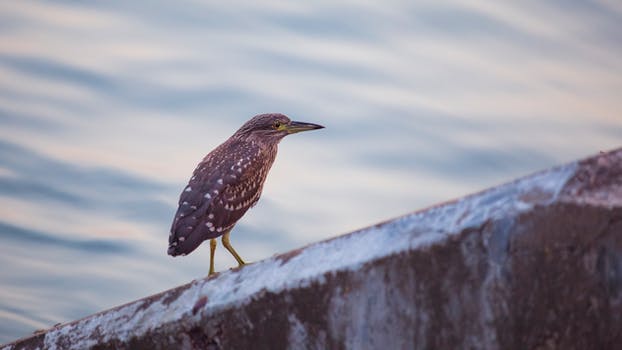
Label: No Watermark